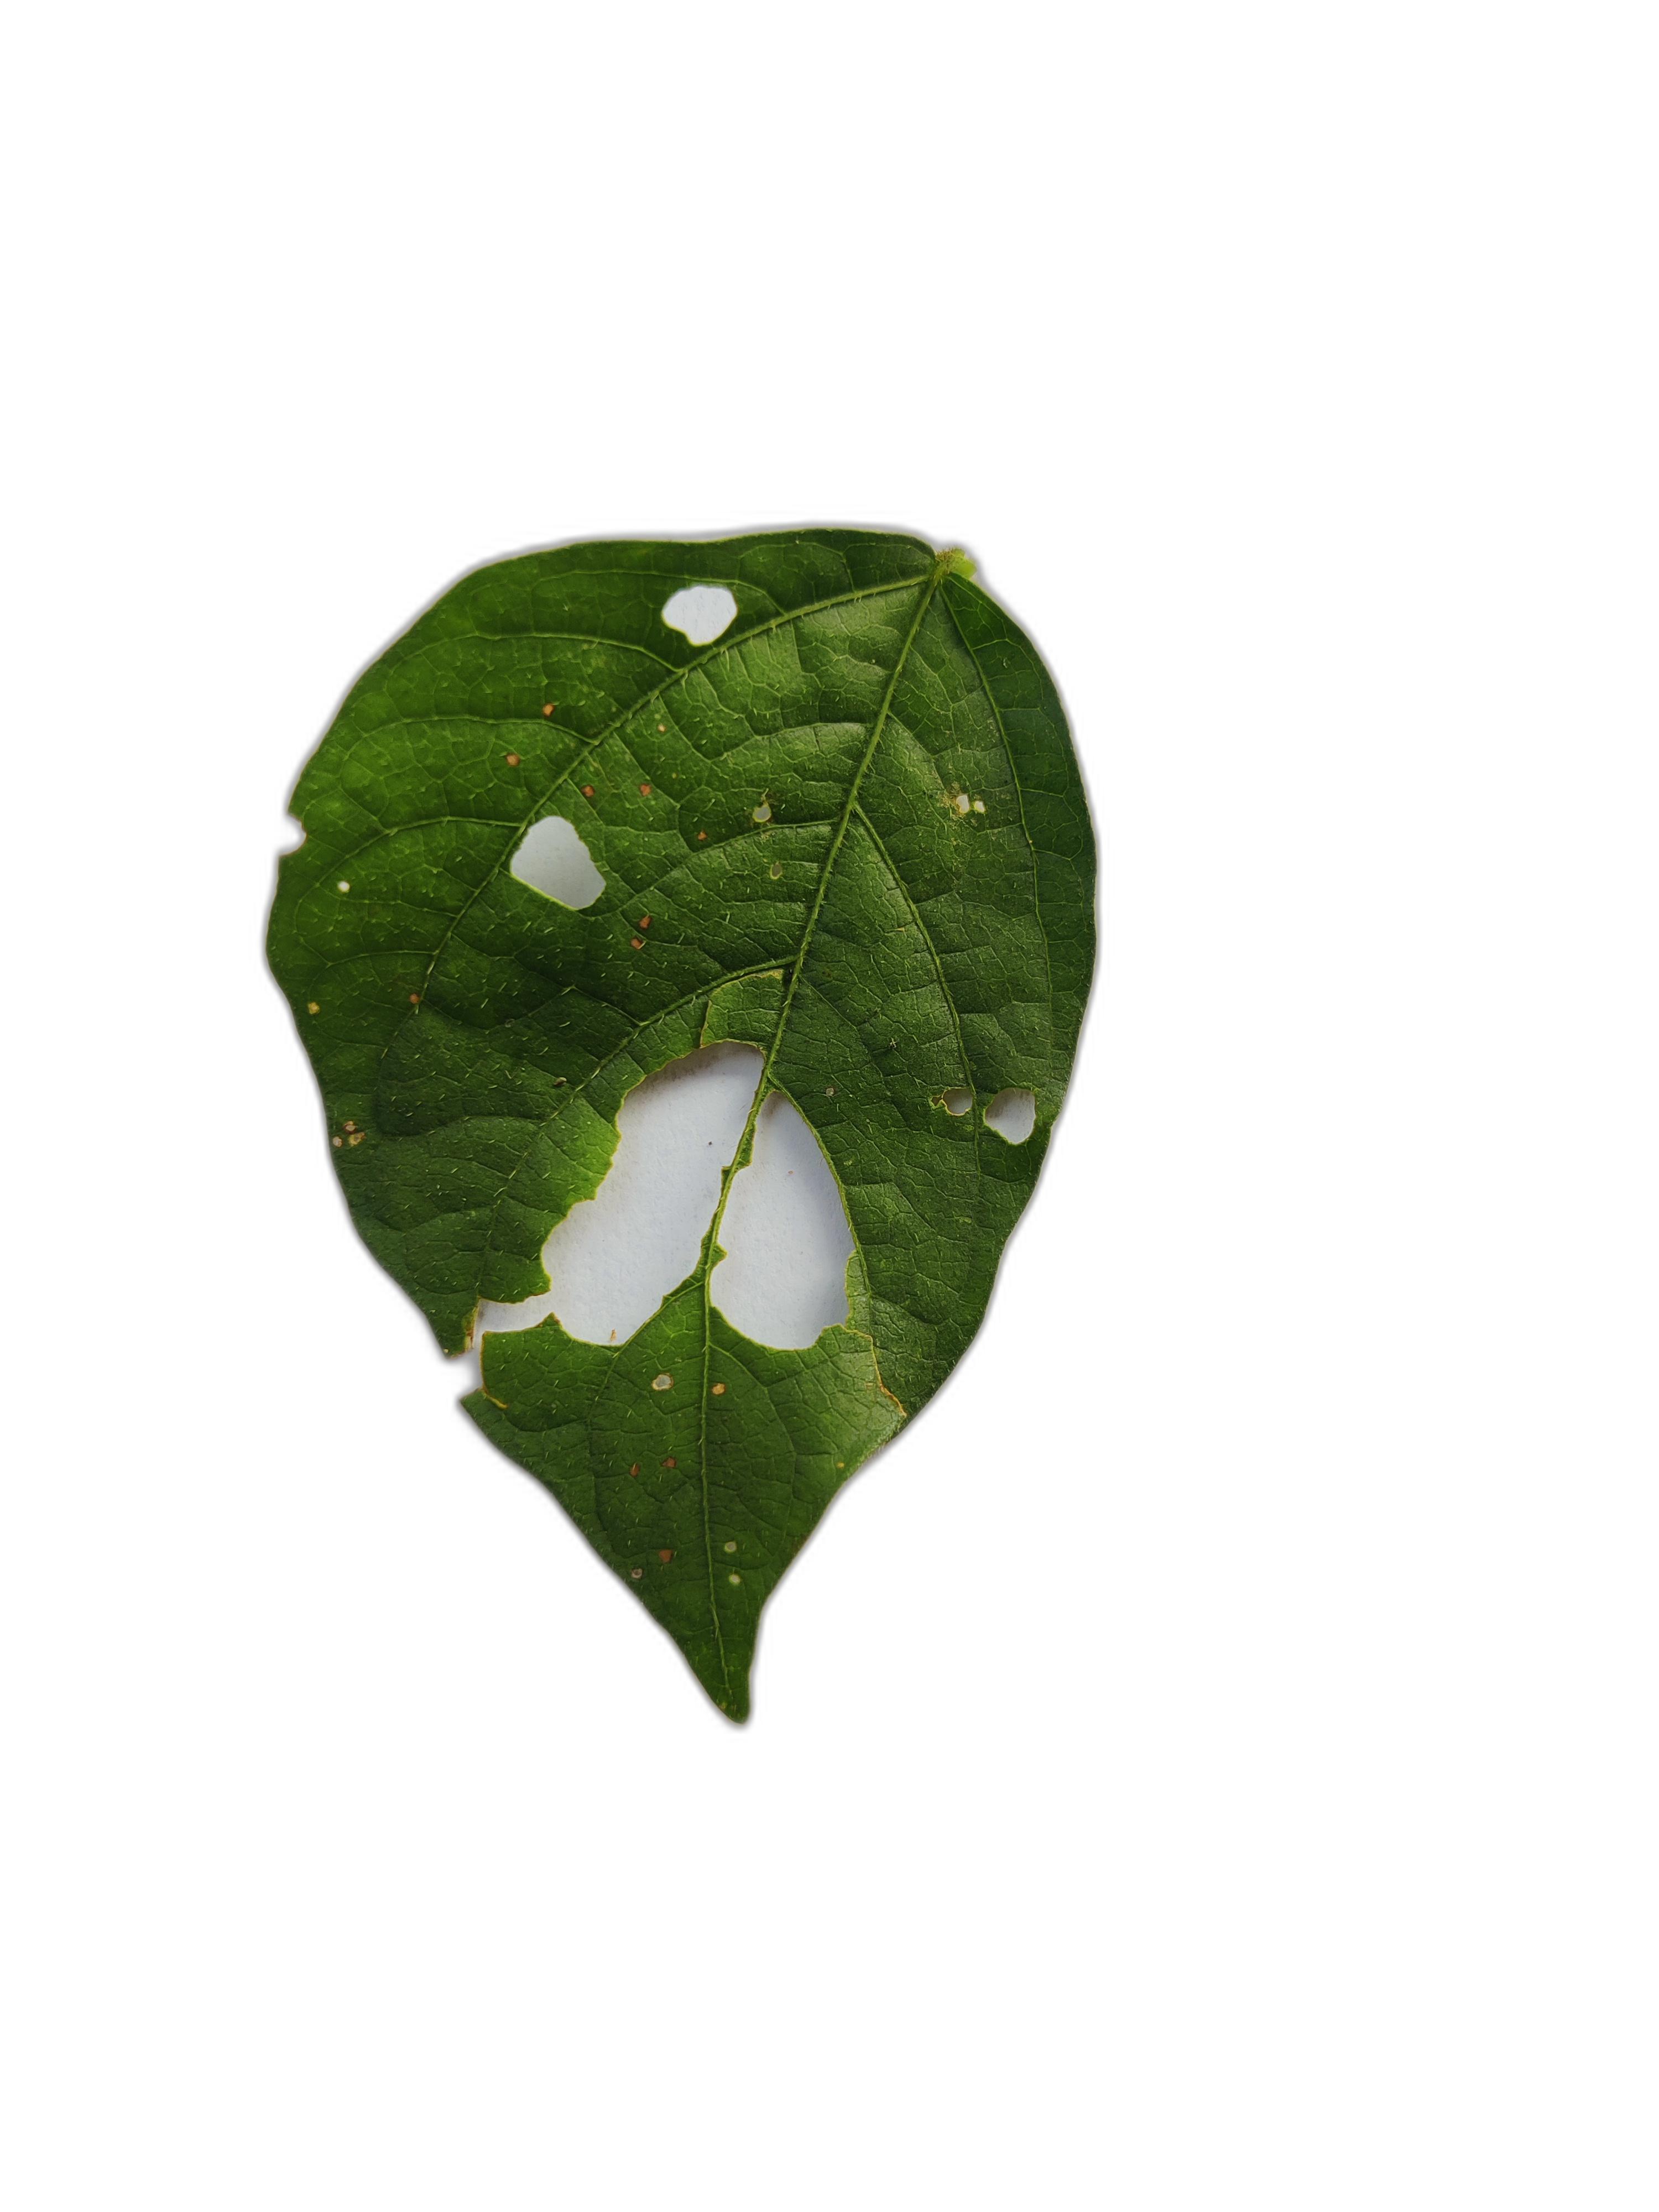
Label: Cercospora leaf spot